Molybdenum in biology

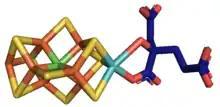
A FeMoco cluster with a molybdenum atom in the center

Molybdenum is an essential element in most organisms. It is most notably present in nitrogenase which is an essential part of nitrogen fixation.